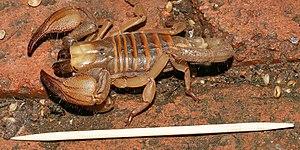
Opistophthalmus glabrifrons est une espèce de scorpions de la famille des Scorpionidae.